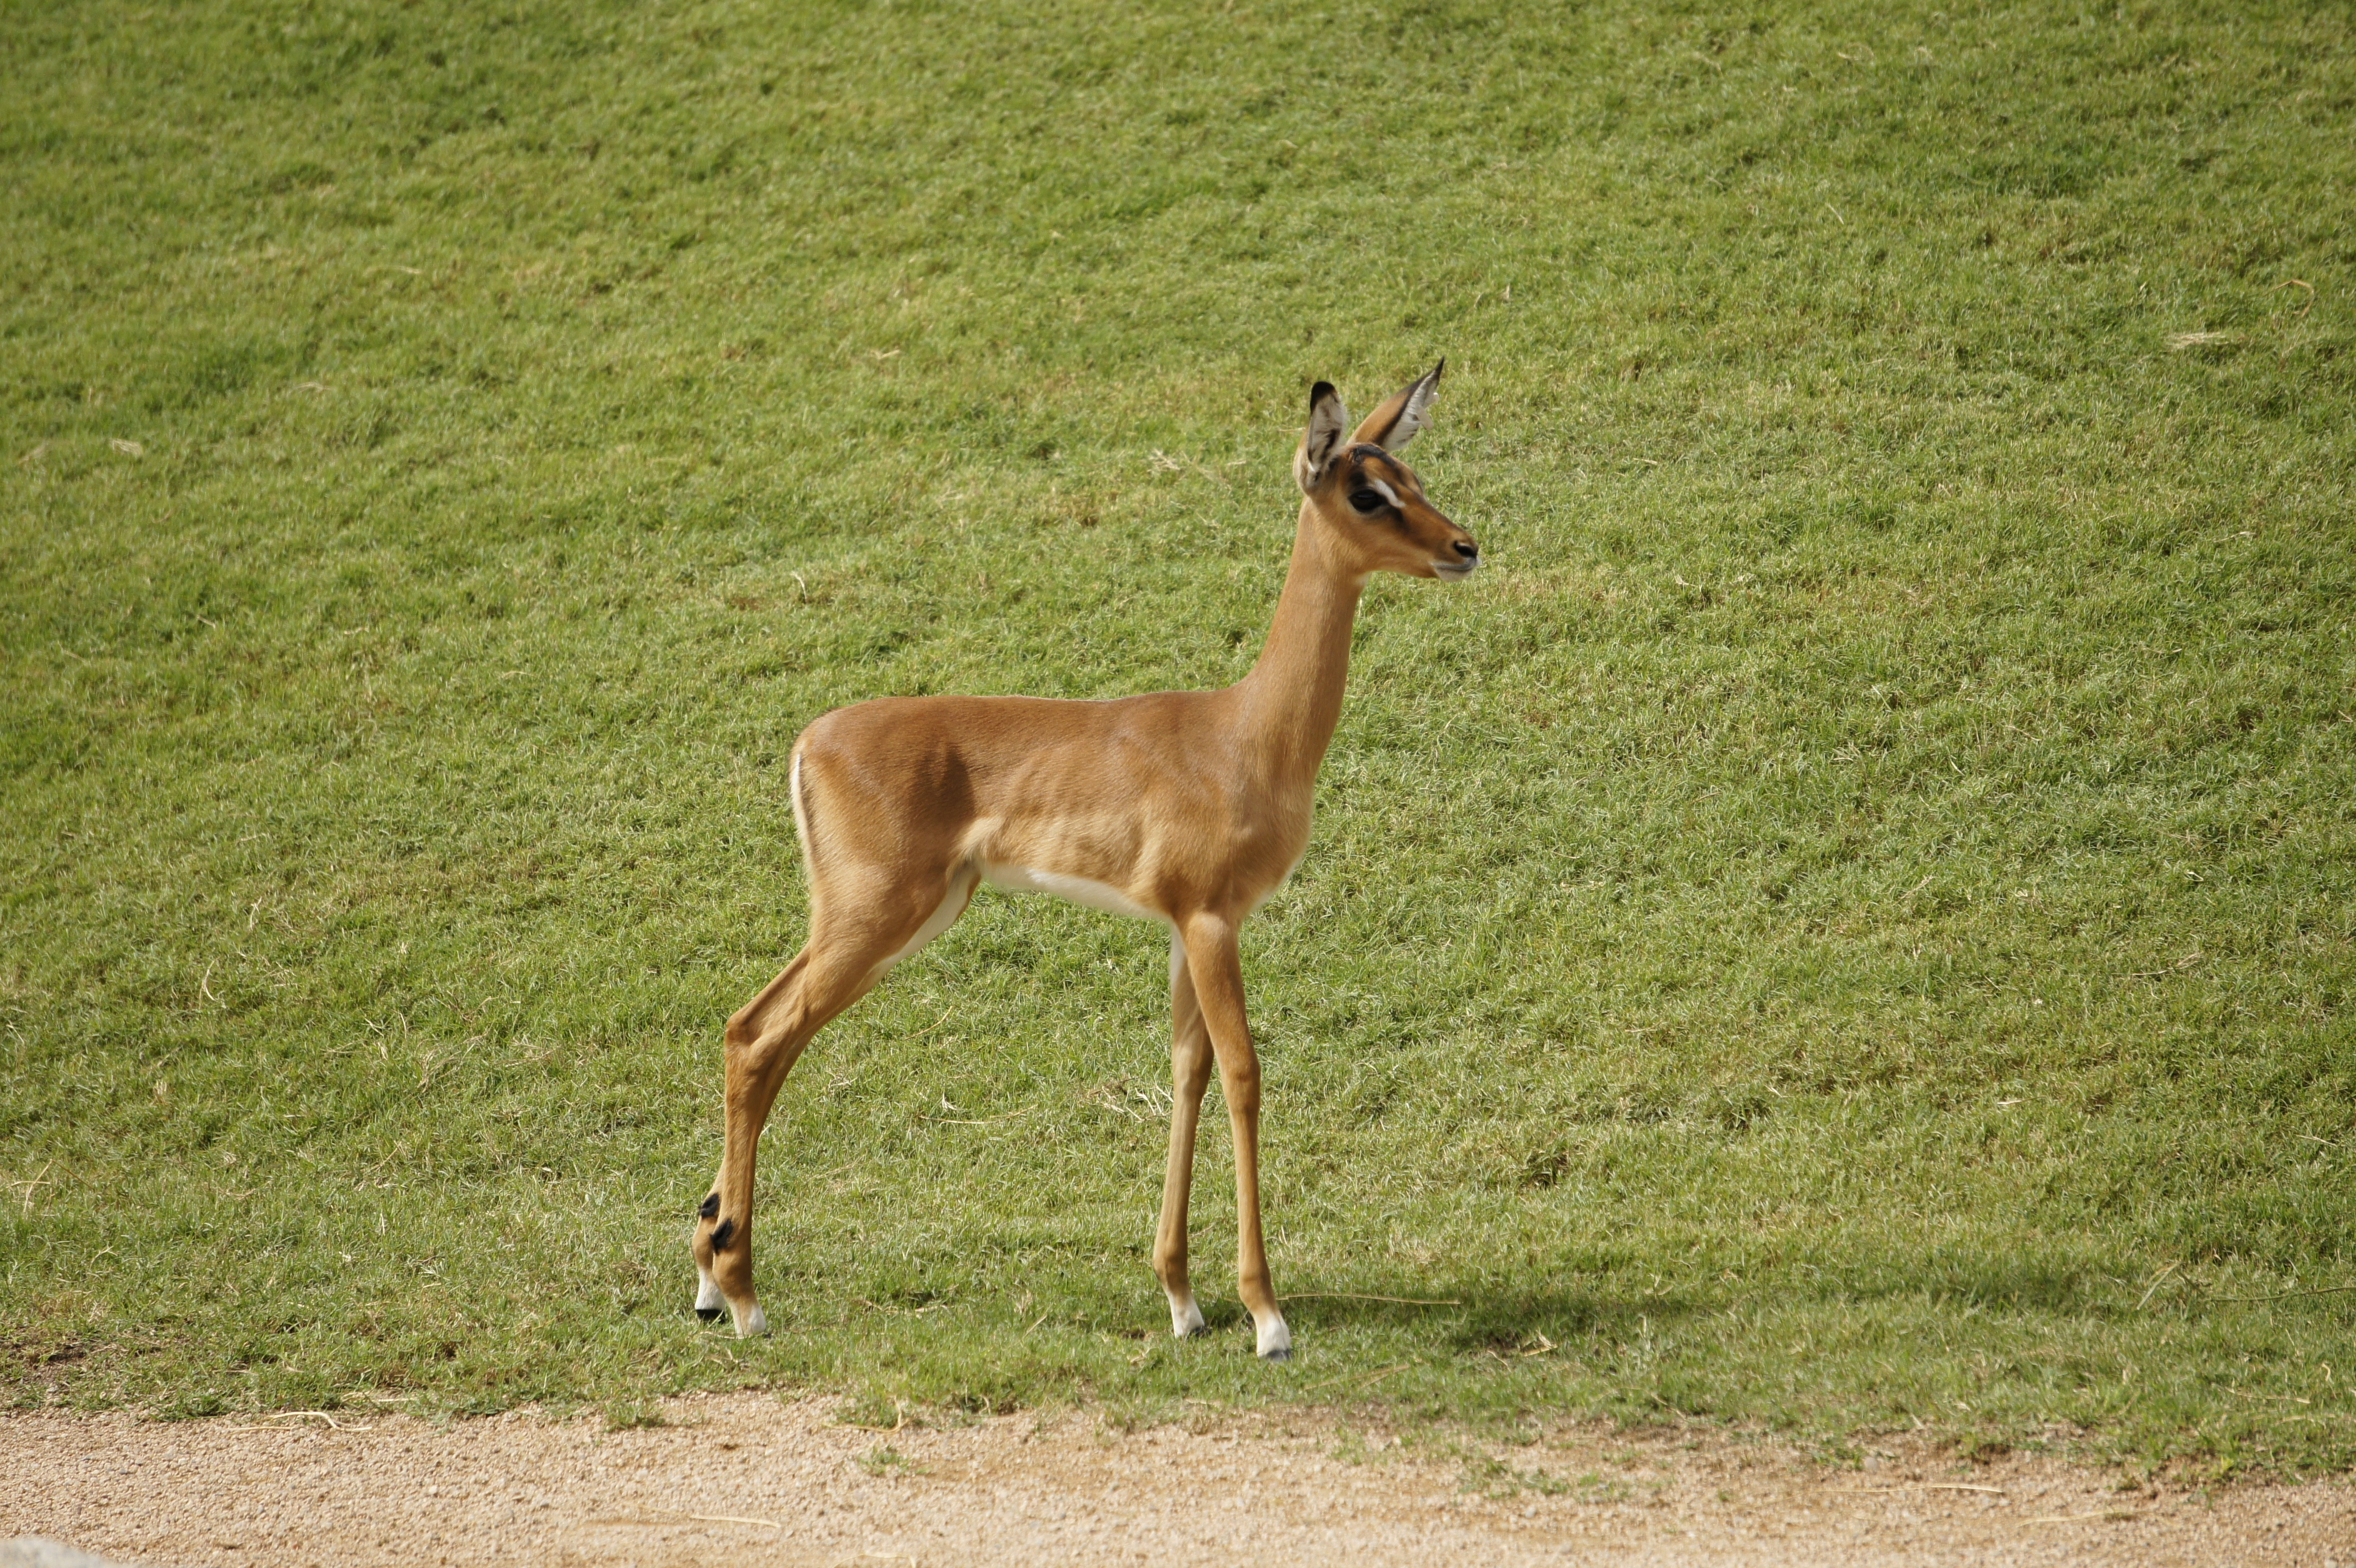
prairie, animal, wildlife, mammal, fauna, savanna, antelope, gazelle, grassland, vertebrate, impala, herbivorous, white tailed deer, springbok, pronghorn, hartebeest